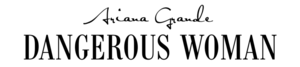
Dangerous Woman est une chanson de la chanteuse américaine Ariana Grande, c'est le premier single de son troisième album, appelé Dangerous Woman.